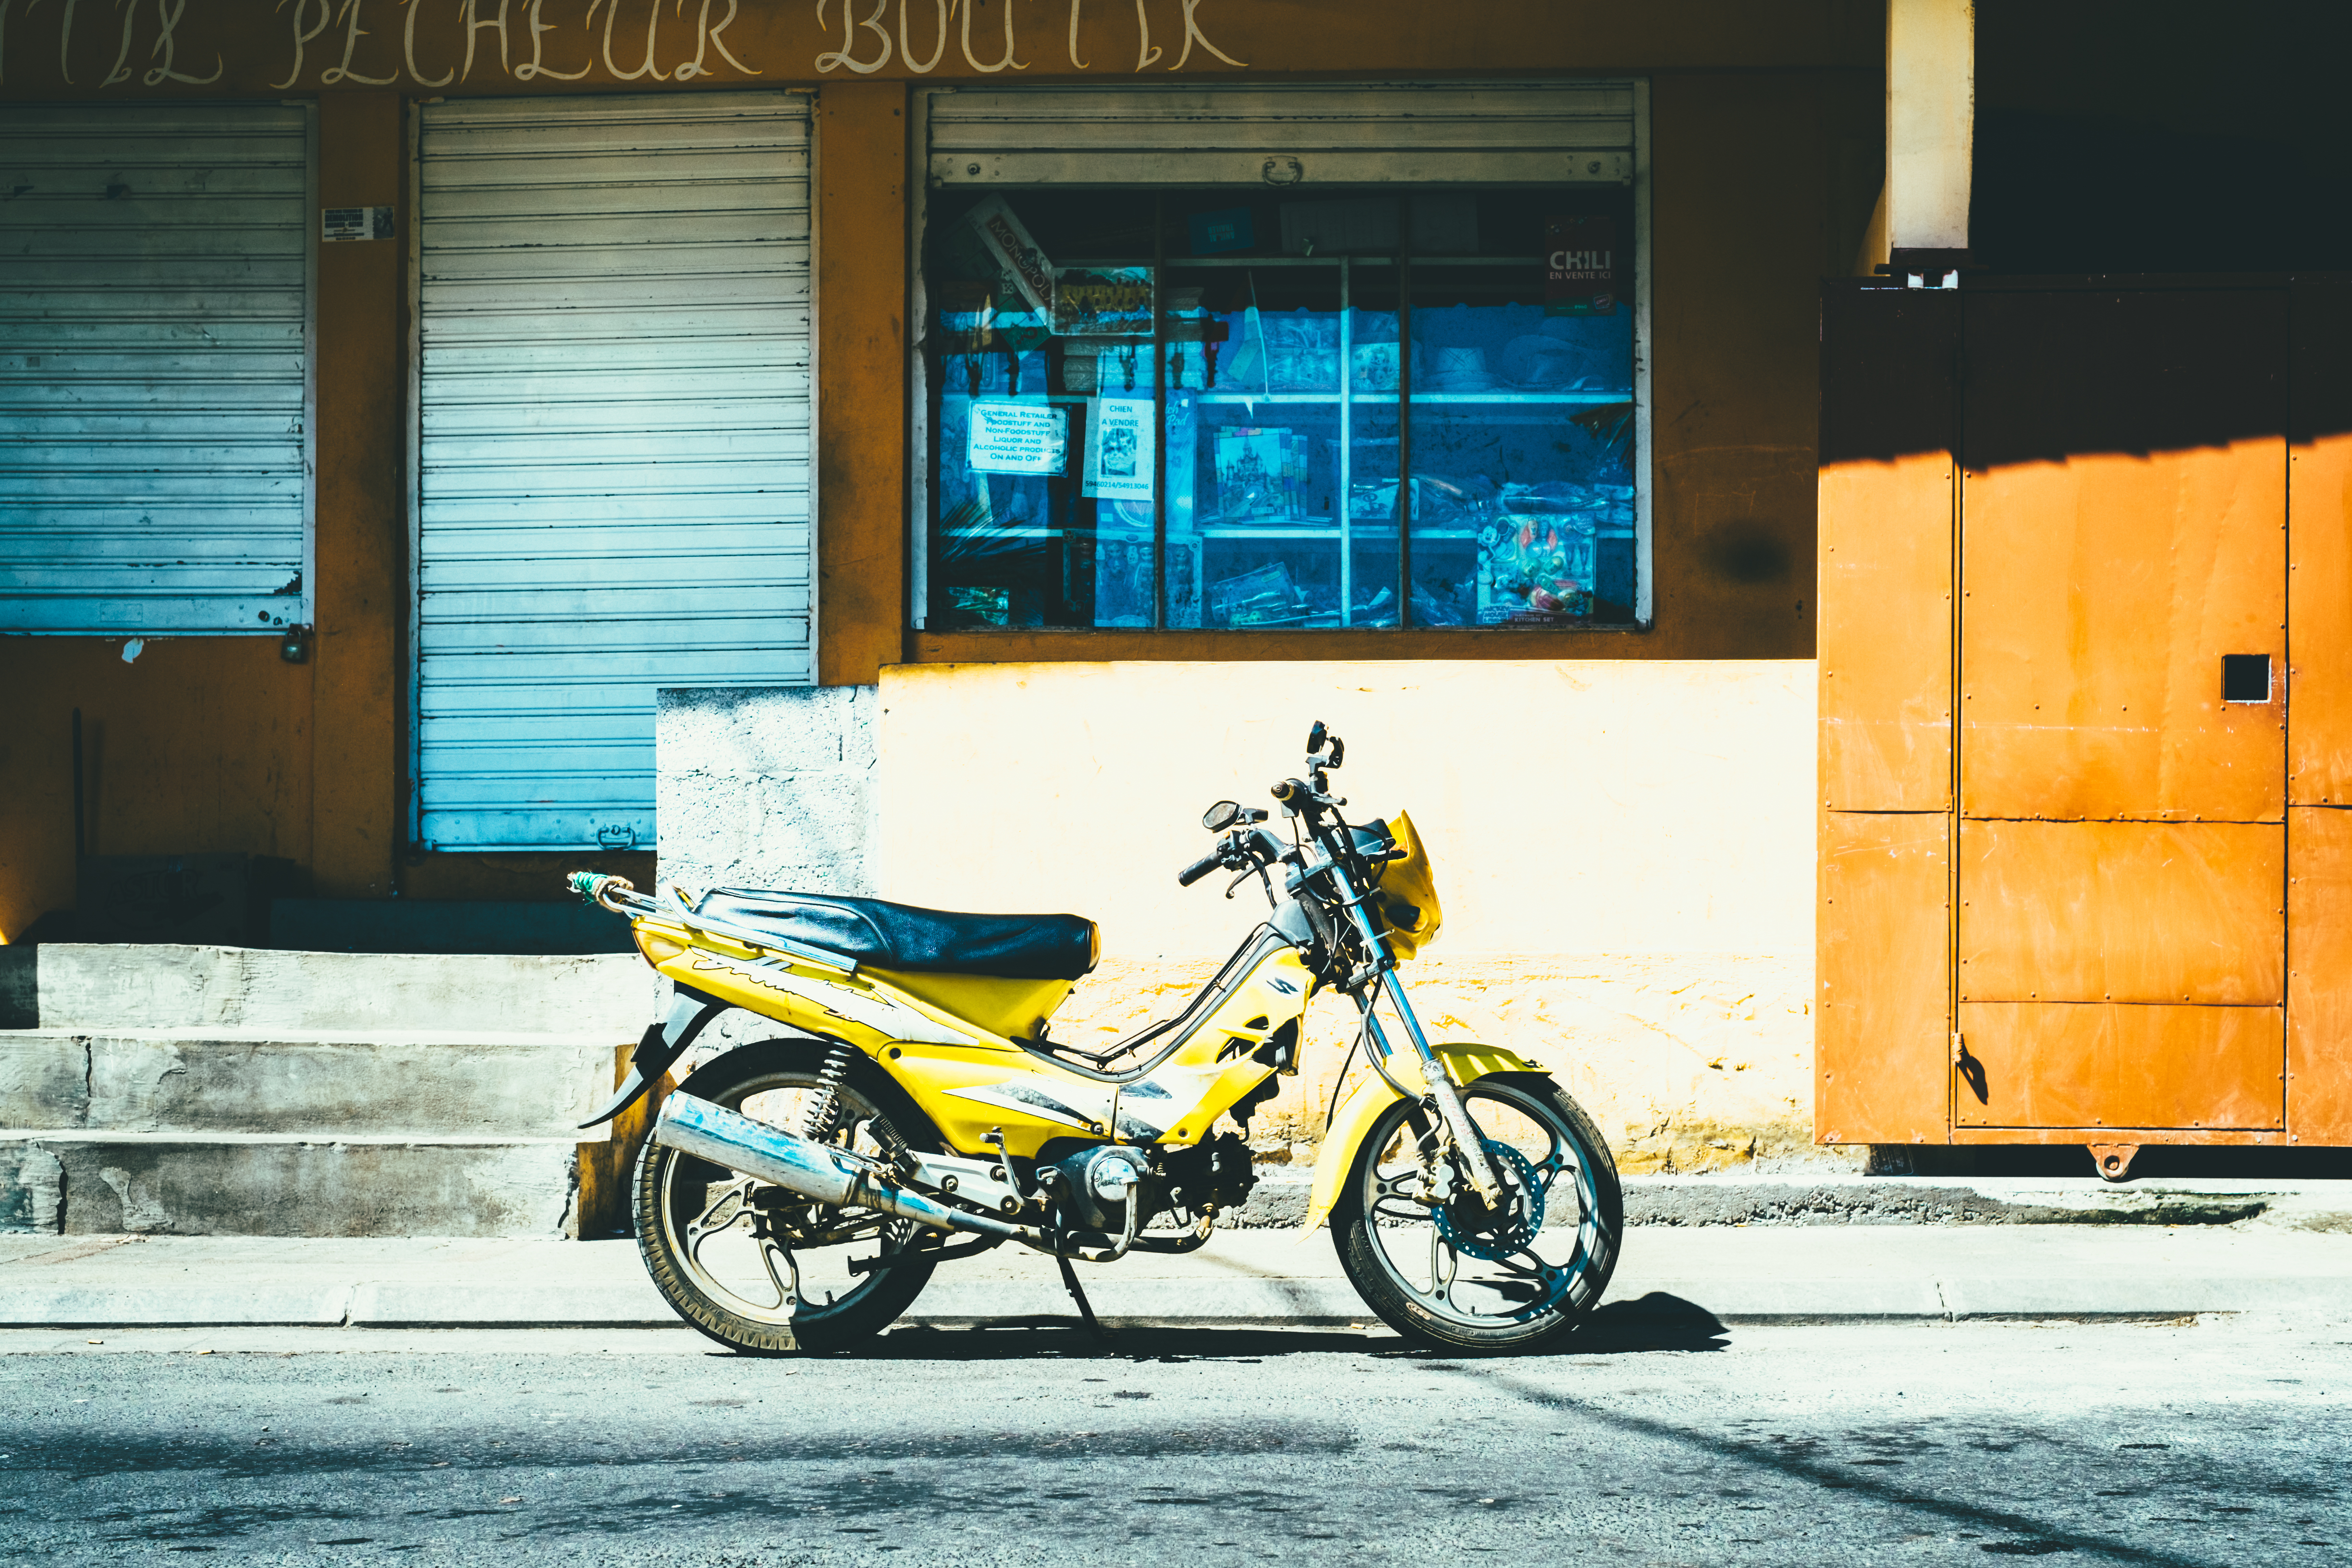
window, bicycle, vehicle, motorcycle, shadow, blue, yellow, motorbike, sports equipment, parked, land vehicle, mpoed